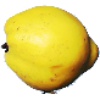
Label: Quince 1